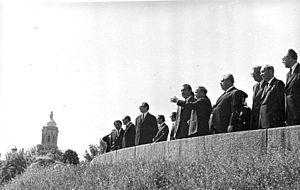
1972 est une année bissextile commençant un samedi.